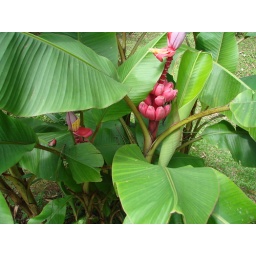
plant outside Fanny's house in Tinamastes, Costa Rica; might be a young or miniature banana tree